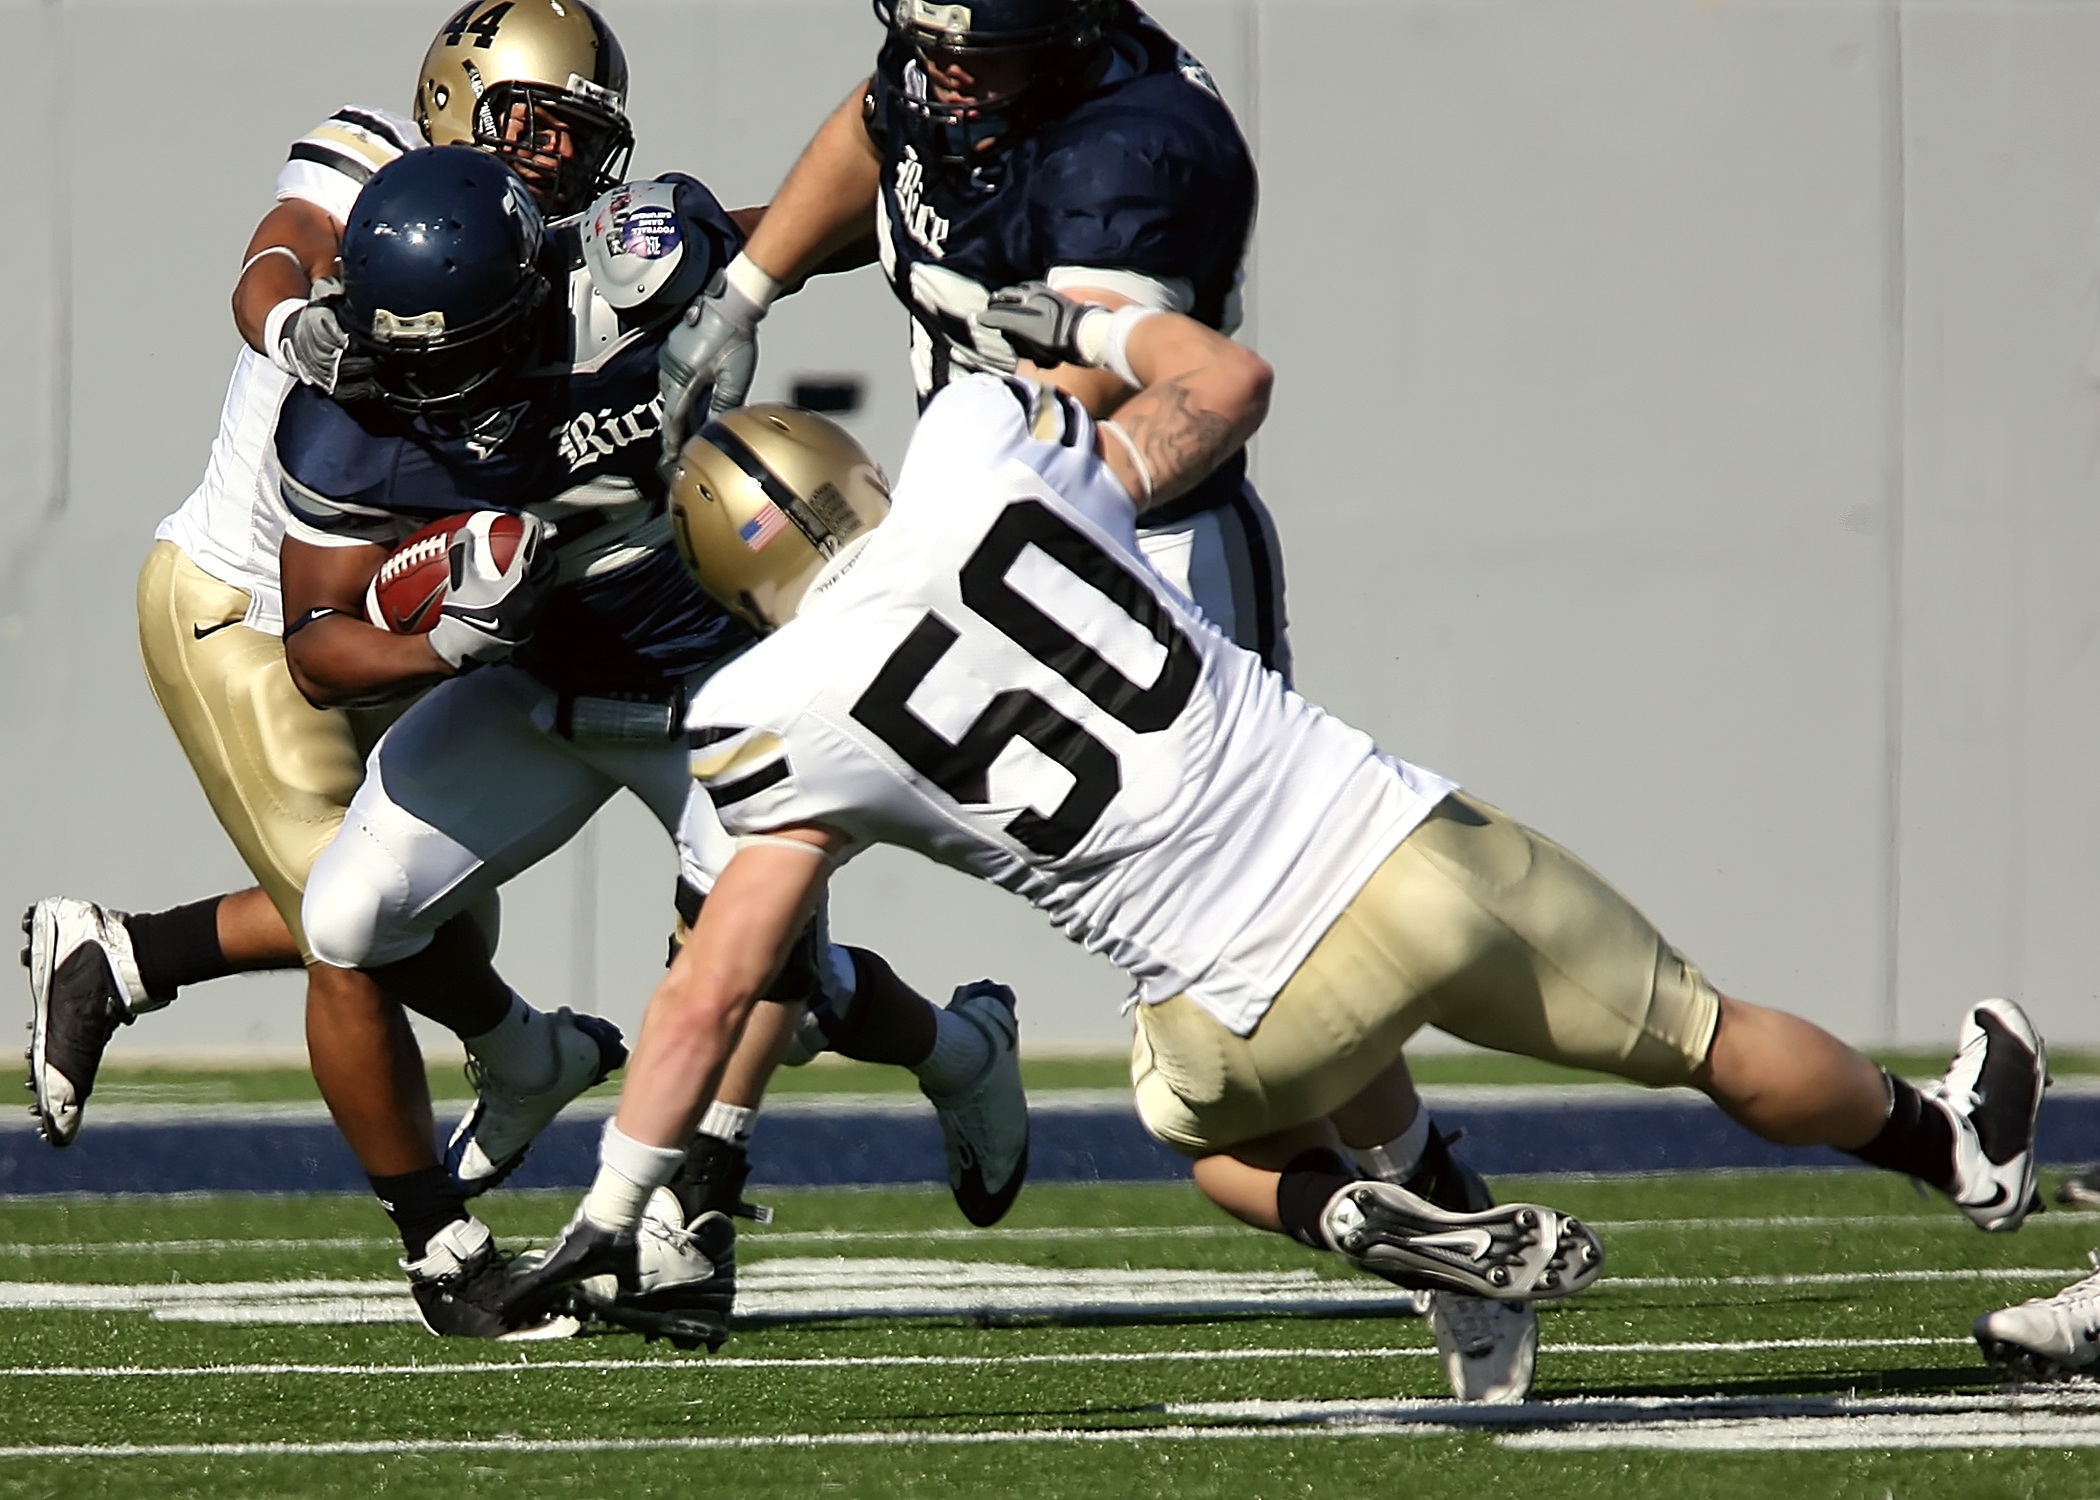
sport, field, game, play, action, soccer, football, player, competition, team, american football, sports, university, ball, texas, college, athlete, athletics, touchdown, tackle, football player, american football player, football american, ball carrier, ball game, football game, pigskin, american football field, football helmet, canadian football, arena football, football equipment and supplies, gridiron football